Cigars of the Pharaoh

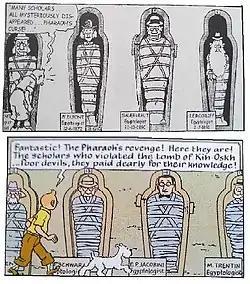
Comparisons of the same scene from the 1934 and 1955 versions of the comic.

In the 1940s and 1950s, when Hergé's popularity had increased, he and his team at Studios Hergé redrew many of the original black-and-white Tintin adventures in colour using the ("clear line") drawing style he had developed so that they visually fitted in with the new Tintin stories being created. The Studios reformatted and coloured "Cigars of the Pharaoh" in 1955; it was the last of the early works to undergo this process.